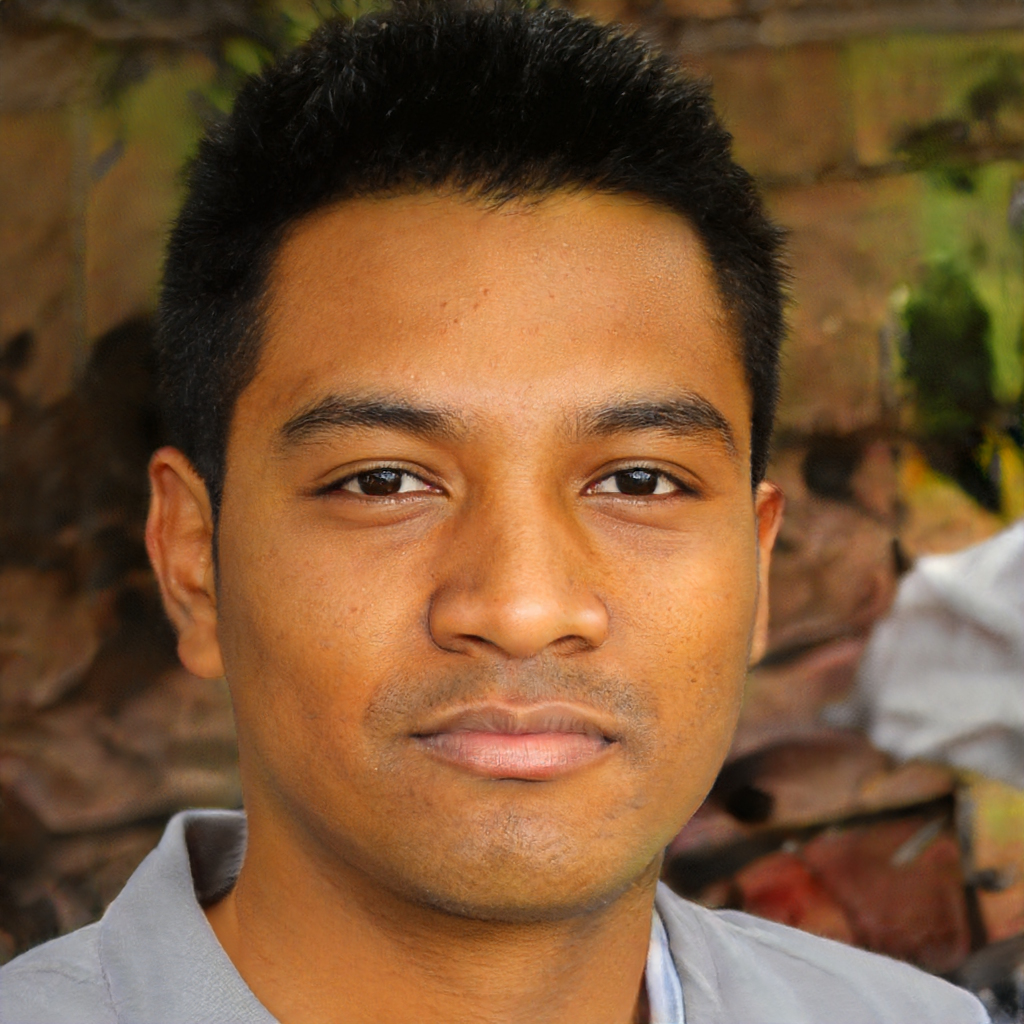
Gender: Male